Drag racing

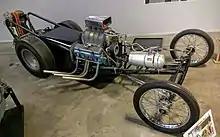
An early example, a 1958 Fuel dragster (technically, a rail), on display at the California Automobile Museum

Push starts to get engines running were necessary until the National Hot Rod Association (NHRA) mandated self-starters in 1976. After burnouts, cars would be pushed back by crews; this persisted until NHRA required reversing systems in 1980. Don Garlits was the first to do burnouts across the starting line, which is now standard practice. Each driver then backs up to and stages at the starting line.